Pete Stauber

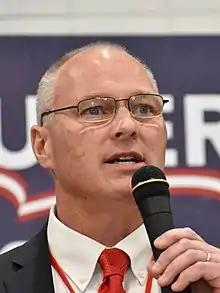
Stauber in 2018

In June 2018, Donald Trump campaigned for Stauber during his run for U.S. Representative, making his first visit to Minnesota as president and attending his first rally to support a Republican candidate for the House of Representatives in the 2018 general election, visiting Stauber's hometown of Duluth. At the time, Stauber had been involved in local politics, serving since 2013 as a member of the St. Louis County, Minnesota Commission (which includes Duluth). He had also served on the Hermantown City Council for eight years.